Clark Kent (Superman & Lois)

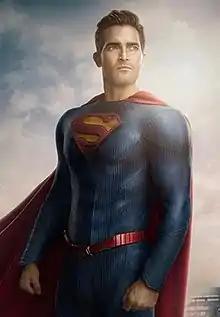
Tyler Hoechlin as Kent in promotional image from season 1 of "Superman & Lois"

Clark Joseph Kent, also known by his birth name Kal-El or superhero alias Superman, is a fictional character and a superhero in the 2021 The CW television series "Superman & Lois"; originally developed as a part of the Arrowverse franchise of television series, first mentioned in the 2015 pilot of "Supergirl", based on the character of the same name created by Jerry Siegel and Joe Shuster, and adapted for television by Glen Winter, Greg Berlanti and Todd Helbing from the previous Arrowverse adaptation of the character by Berlanti, Andrew Kreisberg, and Jessica Queller. Clark Kent had been portrayed by Tyler Hoechlin in the Arrowverse since 2016 prior to the development of "Superman & Lois" as a spin-off of "Supergirl", in which Hoechlin reprised his role as co-headliner, initially said to be playing the same incarnation of Superman he had played in "Supergirl", before the series was retroactively established to be set in its own continuity, on an Earth other from Earth-Prime, in its second season finale.